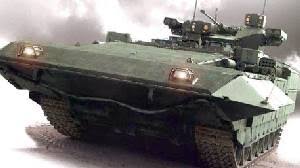
Label: BMP